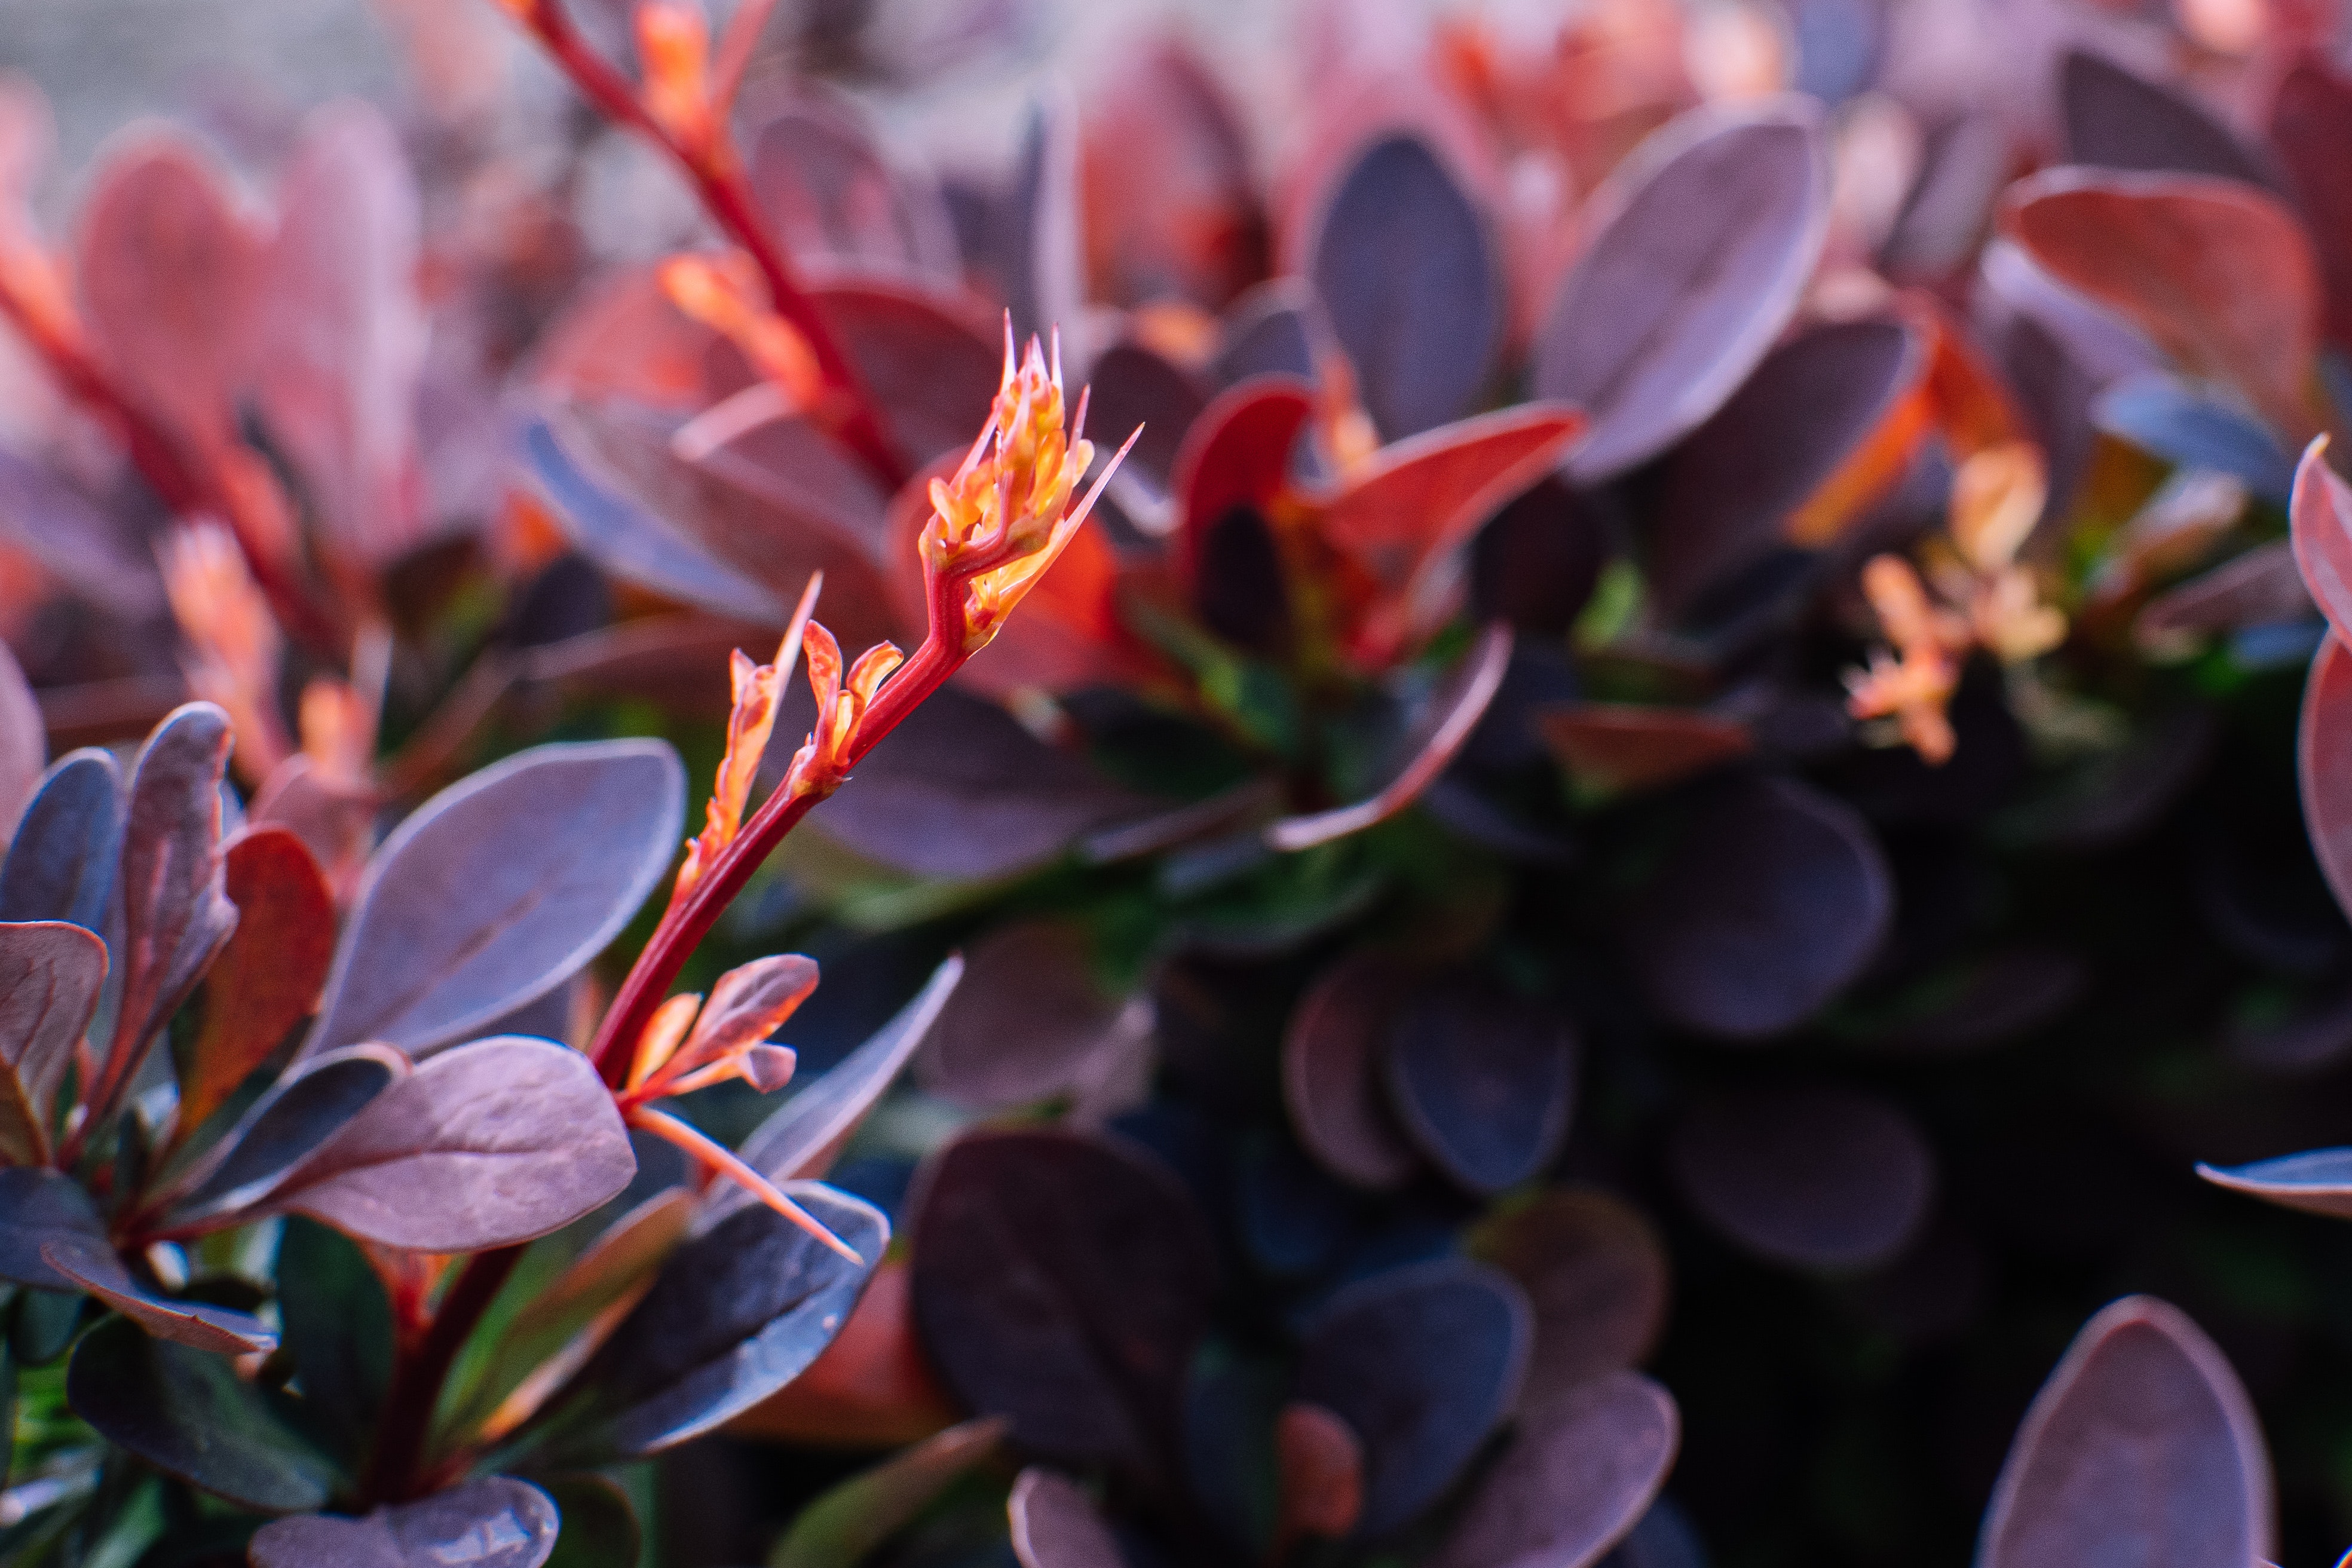
flower, leaf, plant, flowering plant, botany, spring, shrub, petal, organism, tree, berberis, branch, plant stem, barberry family, annual plant, macro photography, wildflower, perennial plant